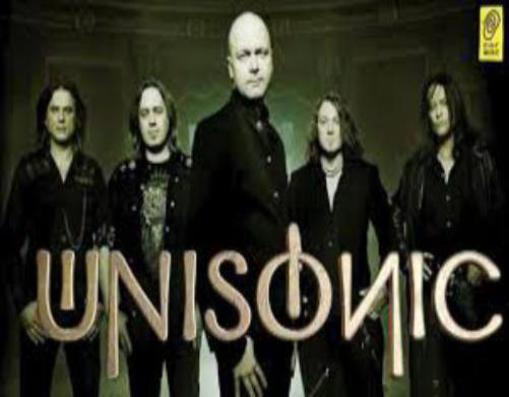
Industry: Leisure